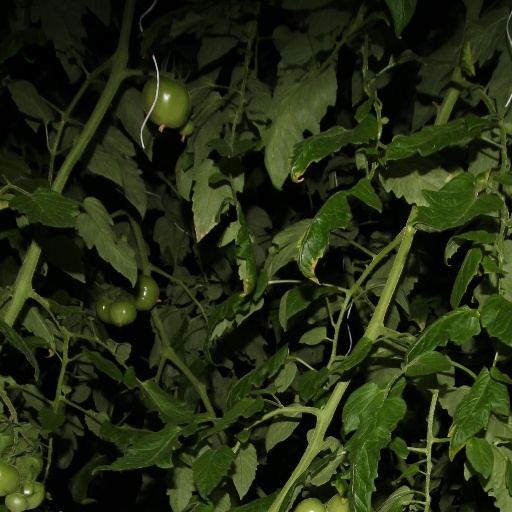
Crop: tomato